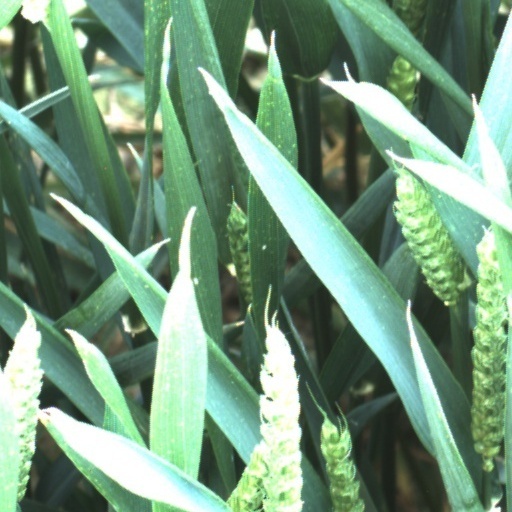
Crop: wheat